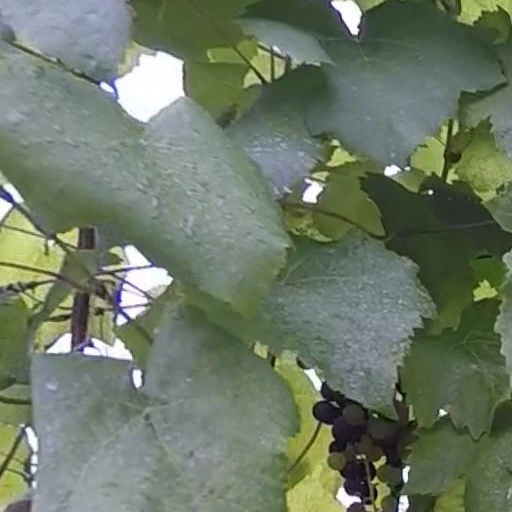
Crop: grape